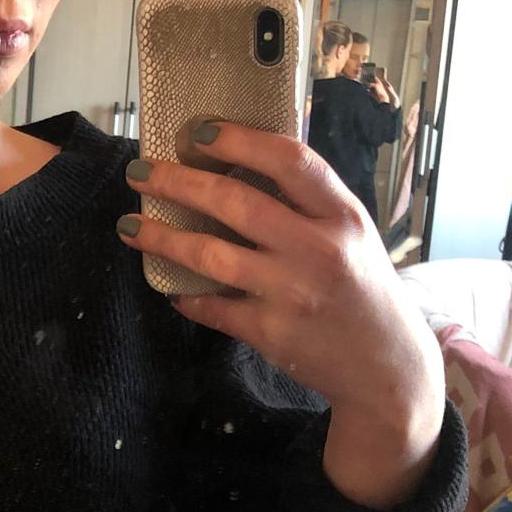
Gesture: no_gesture